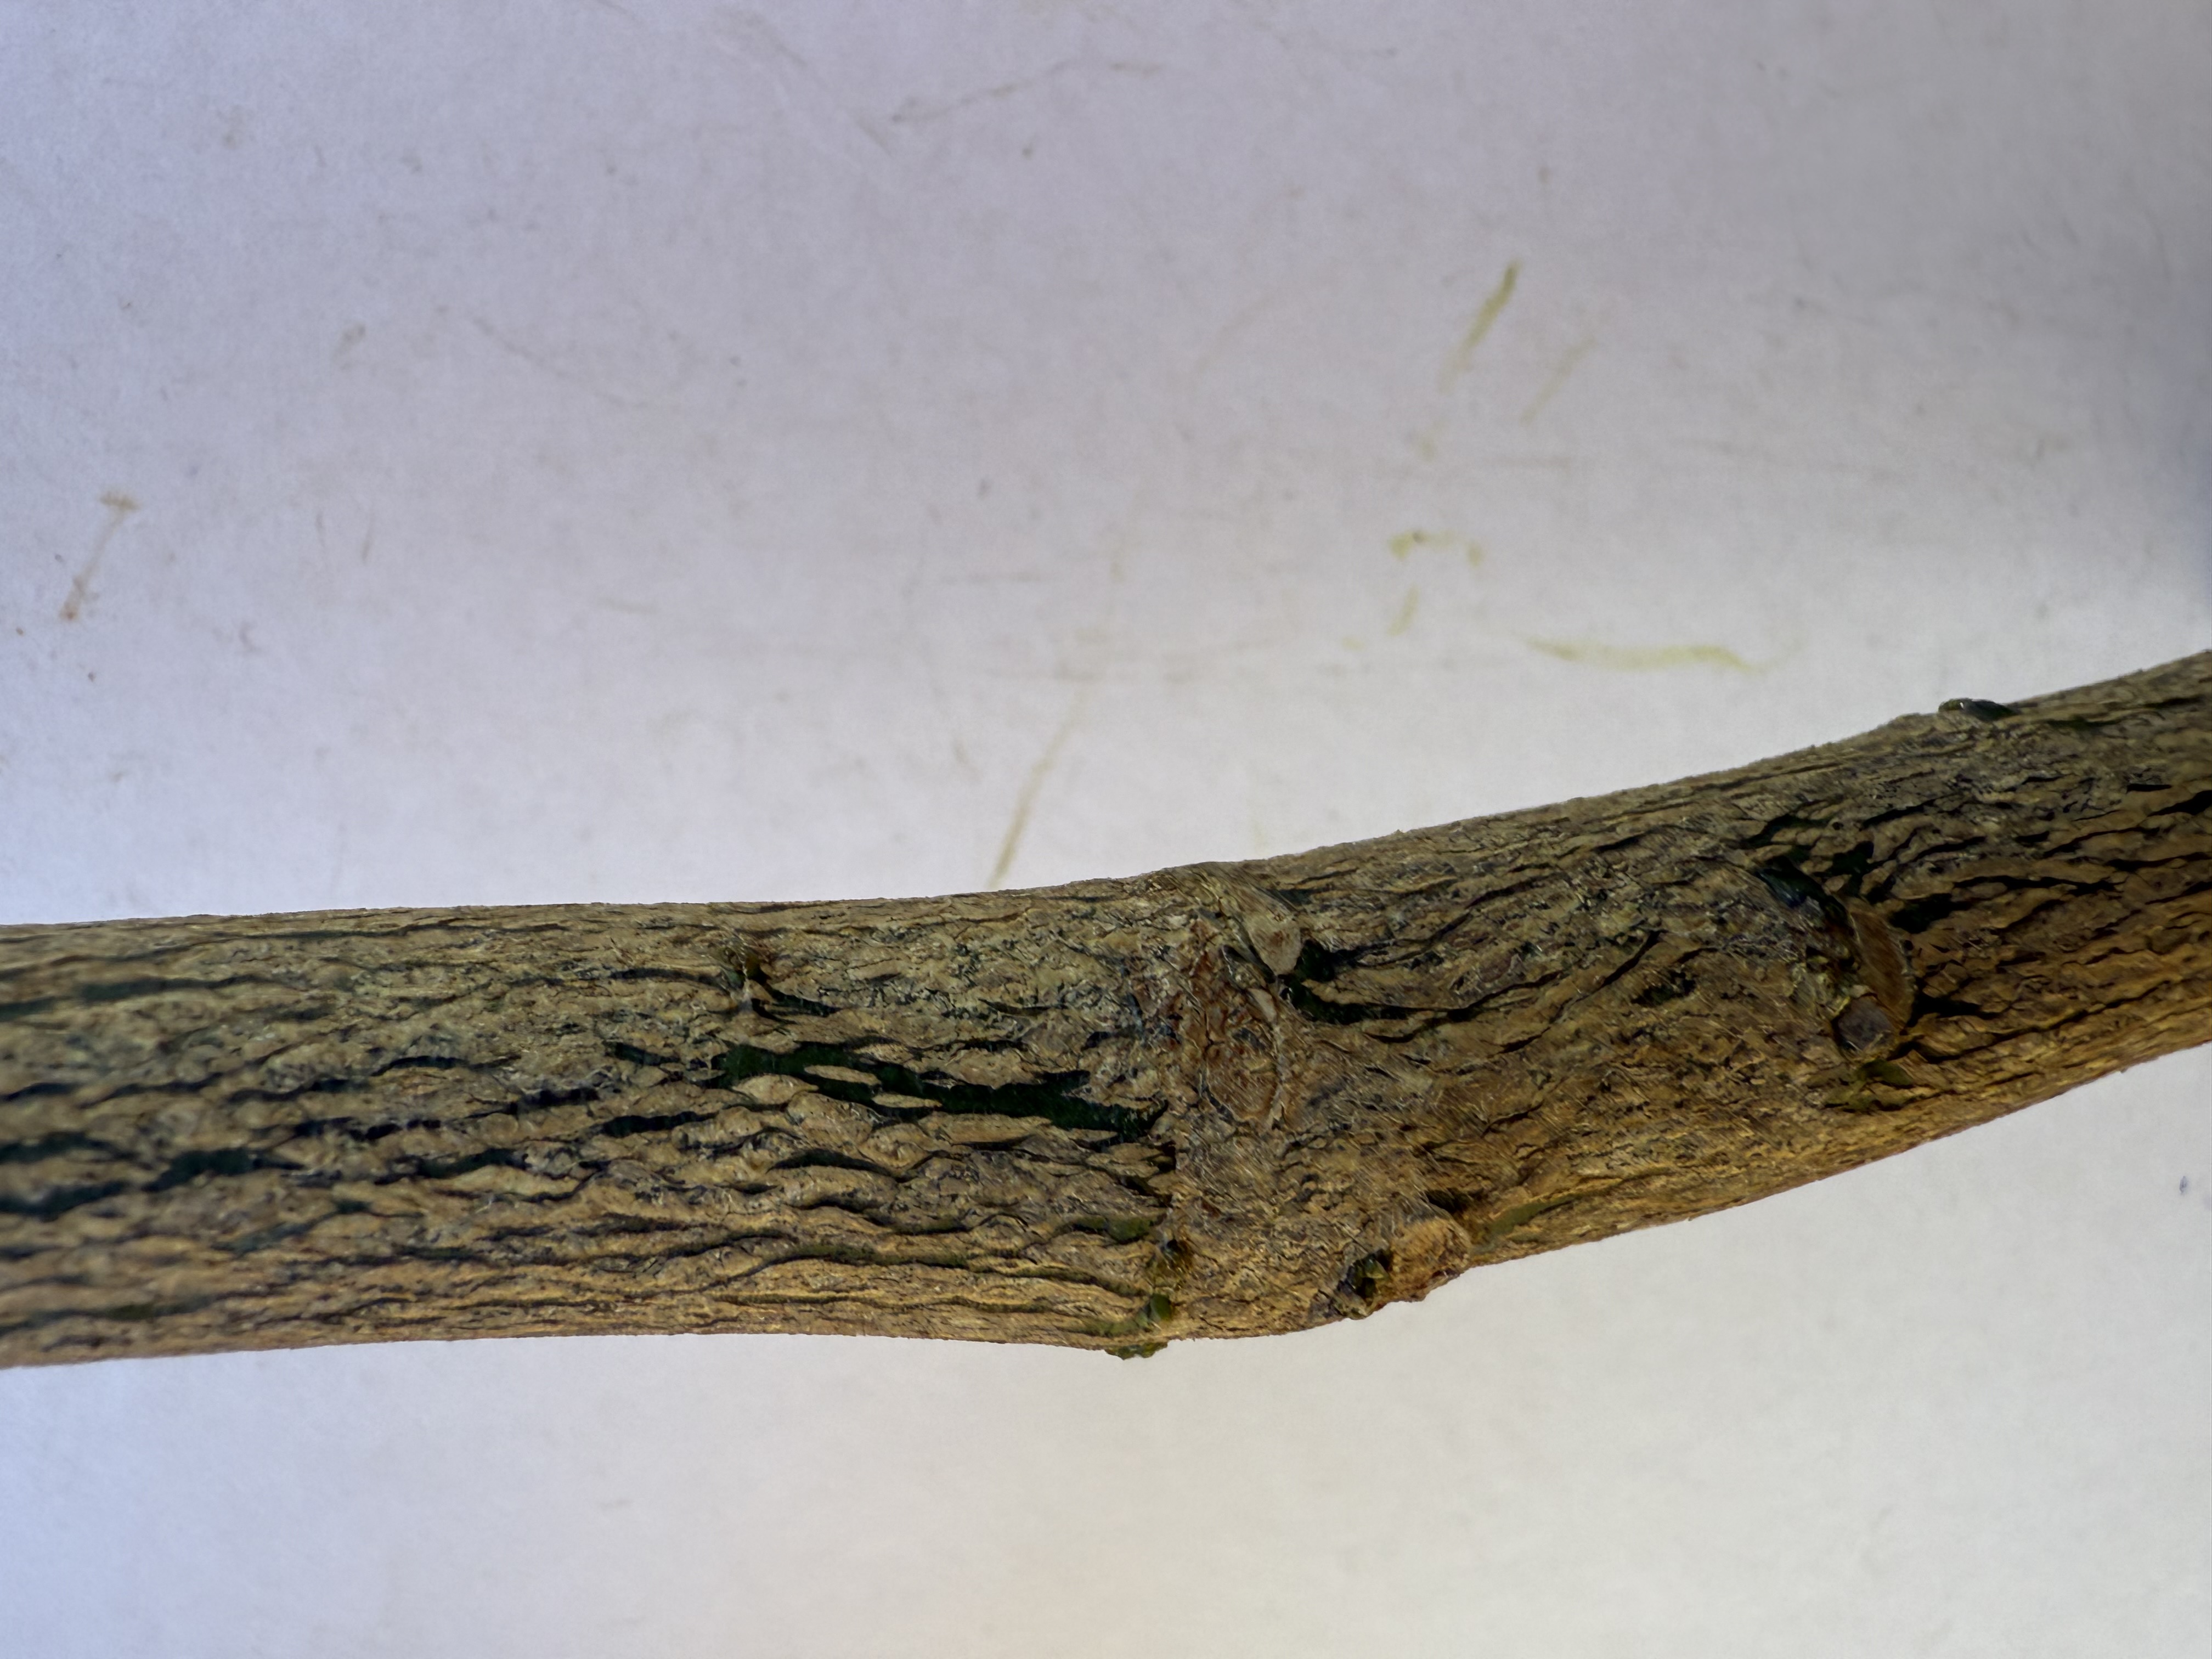
Variety: Orange